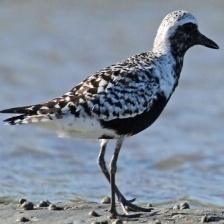
Species: GREY PLOVER
Scientific name: PLUVIALIS SQUATAROLA